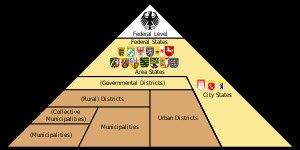
L’administration territoriale de l'Allemagne se caractérise par l'existence de plusieurs échelons locaux, dont certains n'existent pas sur tout le territoire national ou sont propres à certaines zones.
La Fédération est en Allemagne le niveau de pouvoir correspondant aux organes et aux compétences valant pour l’ensemble du pays, par division avec le niveau des Länder et de leurs propres unités territoriales. Les Länder ont chacun un système politique propre, des administrations et des juridictions, mais leurs compétences découlent de la Loi fondamentale et c’est en la Fédération que réside la souveraineté.
Au 1ᵉʳ novembre 2016, l’Allemagne est découpée en 401 subdivisions :